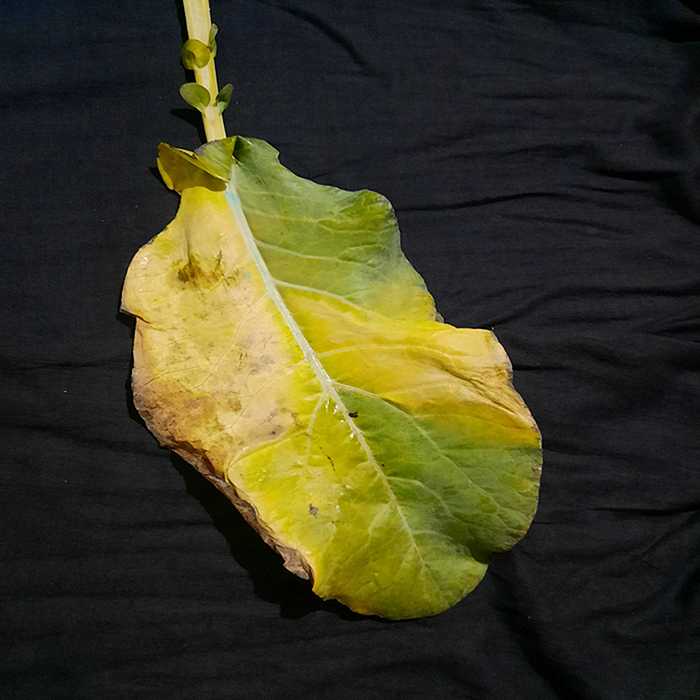
Plant: Cauliflower
Label: Black Rot